Dana Hooker

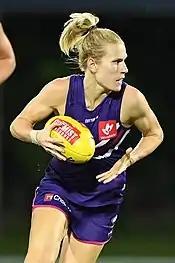
Hooker during a pre-season practice match for Fremantle in 2019

Hooker was recruited by with their seventeenth selection and 130th overall in the inaugural AFL Women's draft. In January 2017, she was voted into Fremantle's leadership group. She made her debut in the thirty-two point loss to the at VU Whitten Oval in the opening round of the 2017 season. Despite a disappointing season on the field for Fremantle, Hooker thrived and was named in Fremantle's best players in every match for the season and led the statistical counts at the club for disposals, kicks, marks and was second in inside-50s. Her performances during the season saw her win the inaugural Fremantle fairest and best award, and she was selected in the initial 40-woman squad for the 2017 AFL Women's All-Australian team.